Baba Tatsui

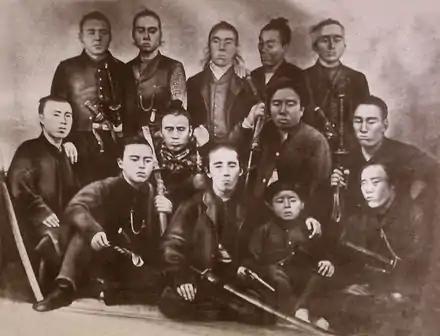
Jinshotai (Bottom row, from left: Ban Gondayu, Itagaki Taisuke, Tani Otoi (young boy), Yamaji Motoharu. Middle row, from left: Tani Shigeki (Sinbei), Tani Tateki (Moribe), Yamada Kiyokado (Heizaemon), Yoshimoto Sukekatsu (Heinosuke). Top row, from left: Kataoka Masumitsu (Kenkichi), Manabe Masayoshi (Kaisaku), Nishiyama Sakae, Kitamura Shigeyori (Chobei), Beppu Hikokuro.)

During his time in England he wrote a Japanese grammar entitled "An Elementary Grammar of the Japanese Language with Easy Progressive Exercises" (語文典初歩, "Nihon bunten shoho)", becoming heavily aware of the need for representative government and cultivating strong public opinion and how these developed nationhood, and became an active speaker based on contemporary Liberal political styles of addressing the courts. He founded the Society of Japanese Students in London (1873–1886) with Azusa Ono, which spoke on topics such as "the condition of women" in Japanese society, Heian literature and the jury system. Baba began advocating for the revision of the "Unequal Treaties" with the West in the text "The Treaty Between Japan and England and The English in Japan" which was reviewed and supported by the editor of the "Aesthetic Review and Art Observer" Madame Ronniger, in a section entitled "The Treaty between Japan and England." In his spare time he took to theatre-going, watching Henry Irving in Richard III, reading the novels of Benjamin Disraeli, Bulwer Lytton and Charles Dickens. He would frequently visit the Houses of Parliament to observe Disraeli and Gladstone, being most moved by the Eastern Question which he noted provided "every opportunity to observe the benefit of possessing the representative institution for the mass of the people." He led an active social life in London and took to listening to preachers on Sunday such as Charles Voysey and discussing intellectual dialogue such as theism and unitarianism with William Kingdon Clifford and Kenkichi Kataoka.